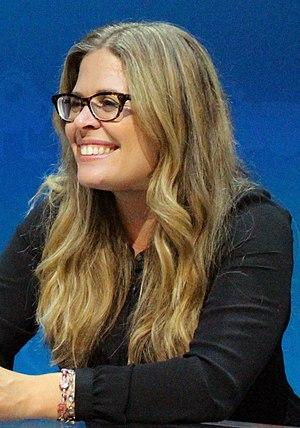
Jennifer Lee est une réalisatrice et scénariste américaine, née en 1971 à East Providence. Elle travaille actuellement pour les studios Disney.